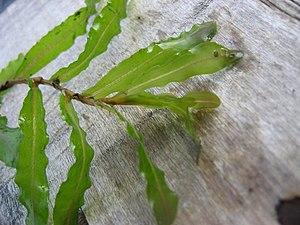
Cette liste de Tracheophyta de Bosnie-Herzégovine, ainsi que d’espèces introduites est un aperçu incomplet d’espèces de mousses, de fougères, de gymnospermes et d’angiospermes citées dans la littérature disponible en langues bosniaque, croate, serbe et serbo-croate. Cet aperçu n’inclue pas des espèces cultivées ni celles occasionnellement introduites.